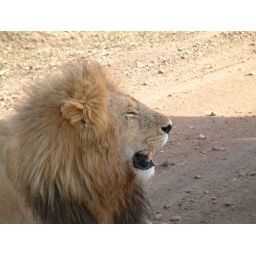
Lion sitting in shade of safari bus